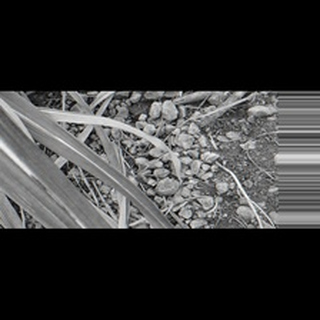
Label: sugarcane_red_rot